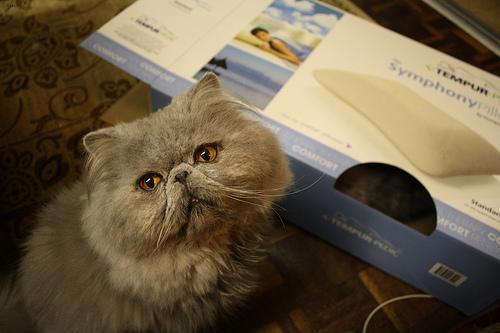
Breed: Persian